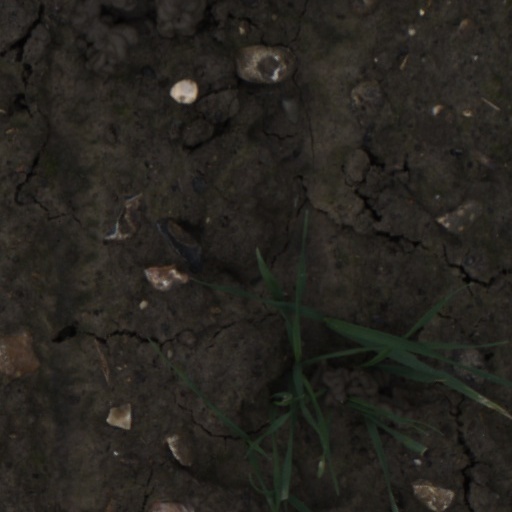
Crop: wheat